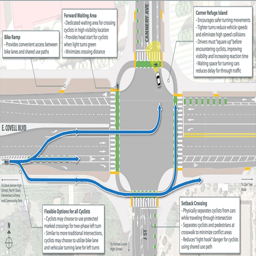
a diagram of filming location 's new protected intersection .